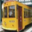
Label: streetcar